Glasses

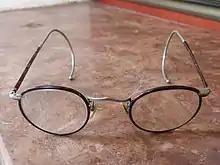
Glasses, , with springy cable temples

Sunglasses provide more comfort and protection against bright light and often against ultraviolet (UV) light. To properly protect the eyes from the dangers of UV light, sunglasses should have UV-400 blocker to provide good coverage against the entire light spectrum that poses a danger.